Barnenez

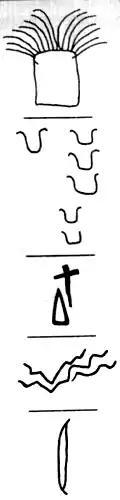
Examples of the carved symbols

One cubic metre of the Barnenez cairn contains 1,500 kg of stone. It is estimated that the quarrying, fashioning, transport and construction of such an amount represents about four work days for a single worker (assuming a 10-hour day). The original monument, Cairn 1, had a volume of about 2,000 cubic metres; it is built of 1,000 tons of granite and 3,000 tons of dolerite. It would thus have required 15,000 to 20,000 working days; in other words, it would have taken 200 workers three months to erect Cairn 1 alone. In its final form, the Barnenez mound is nearly three times as big as the first phase.